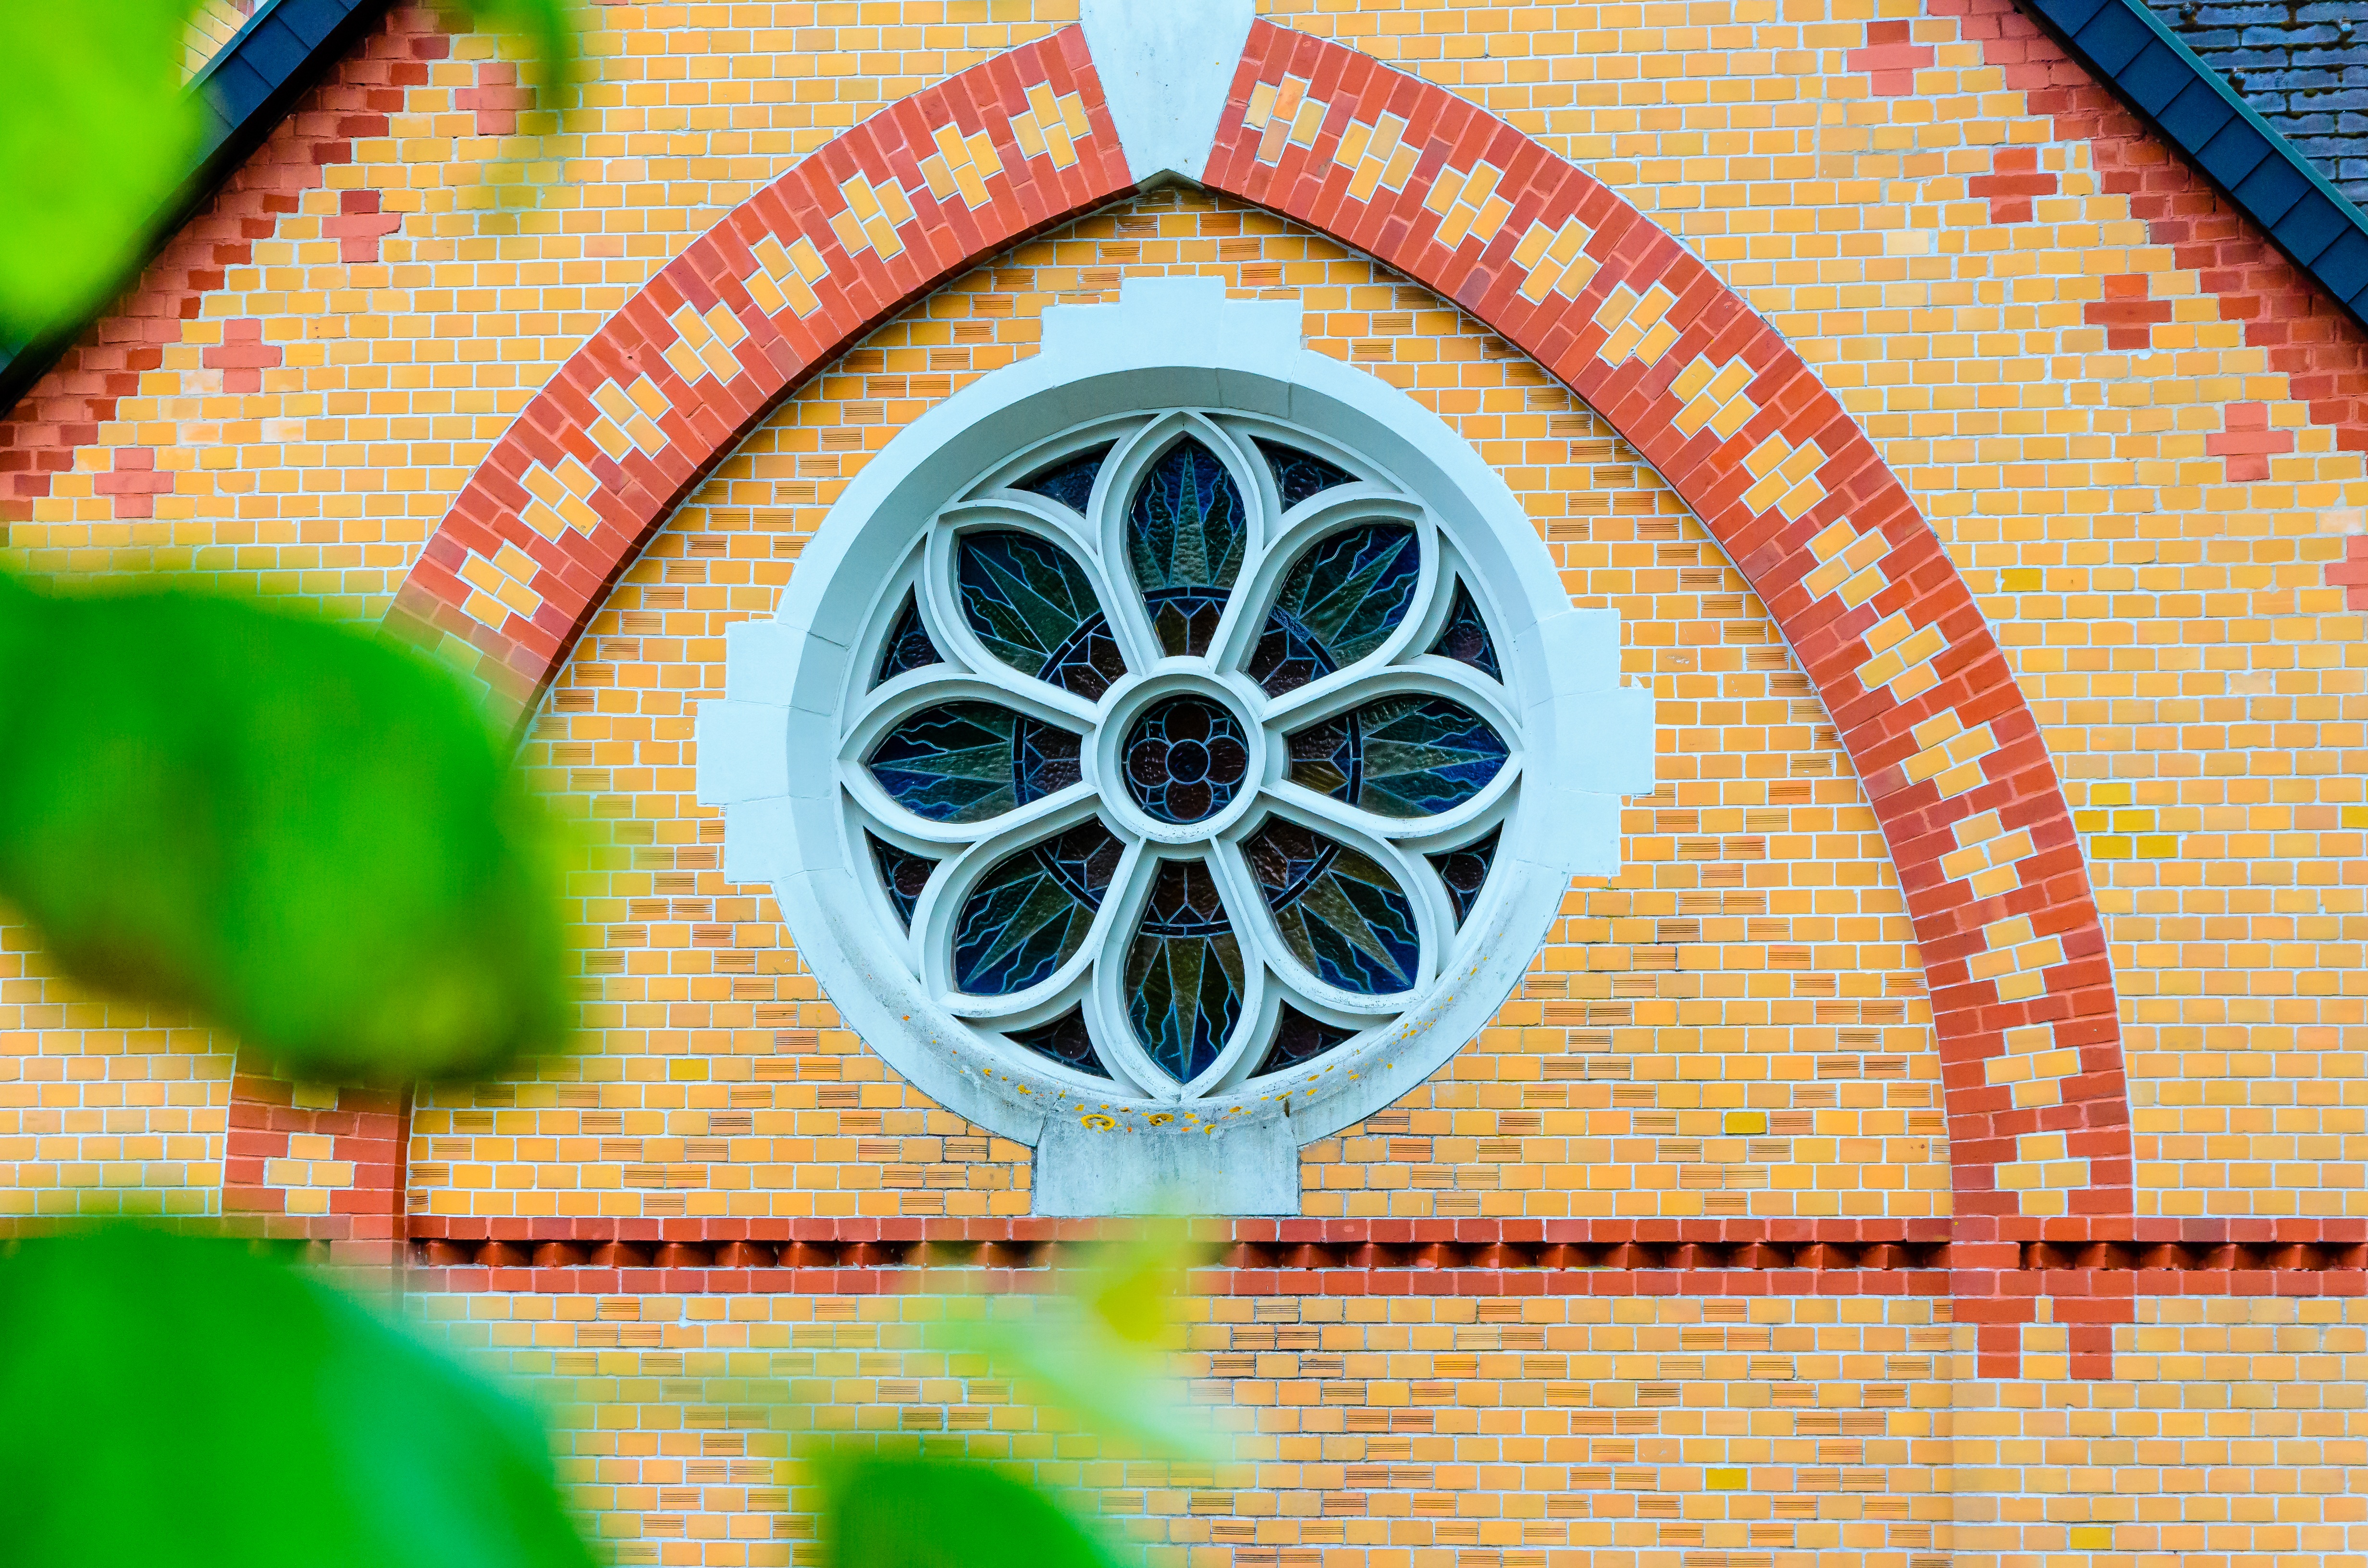
flower, glass, building, green, red, color, church, circle, art, germany, macro photography, triberg